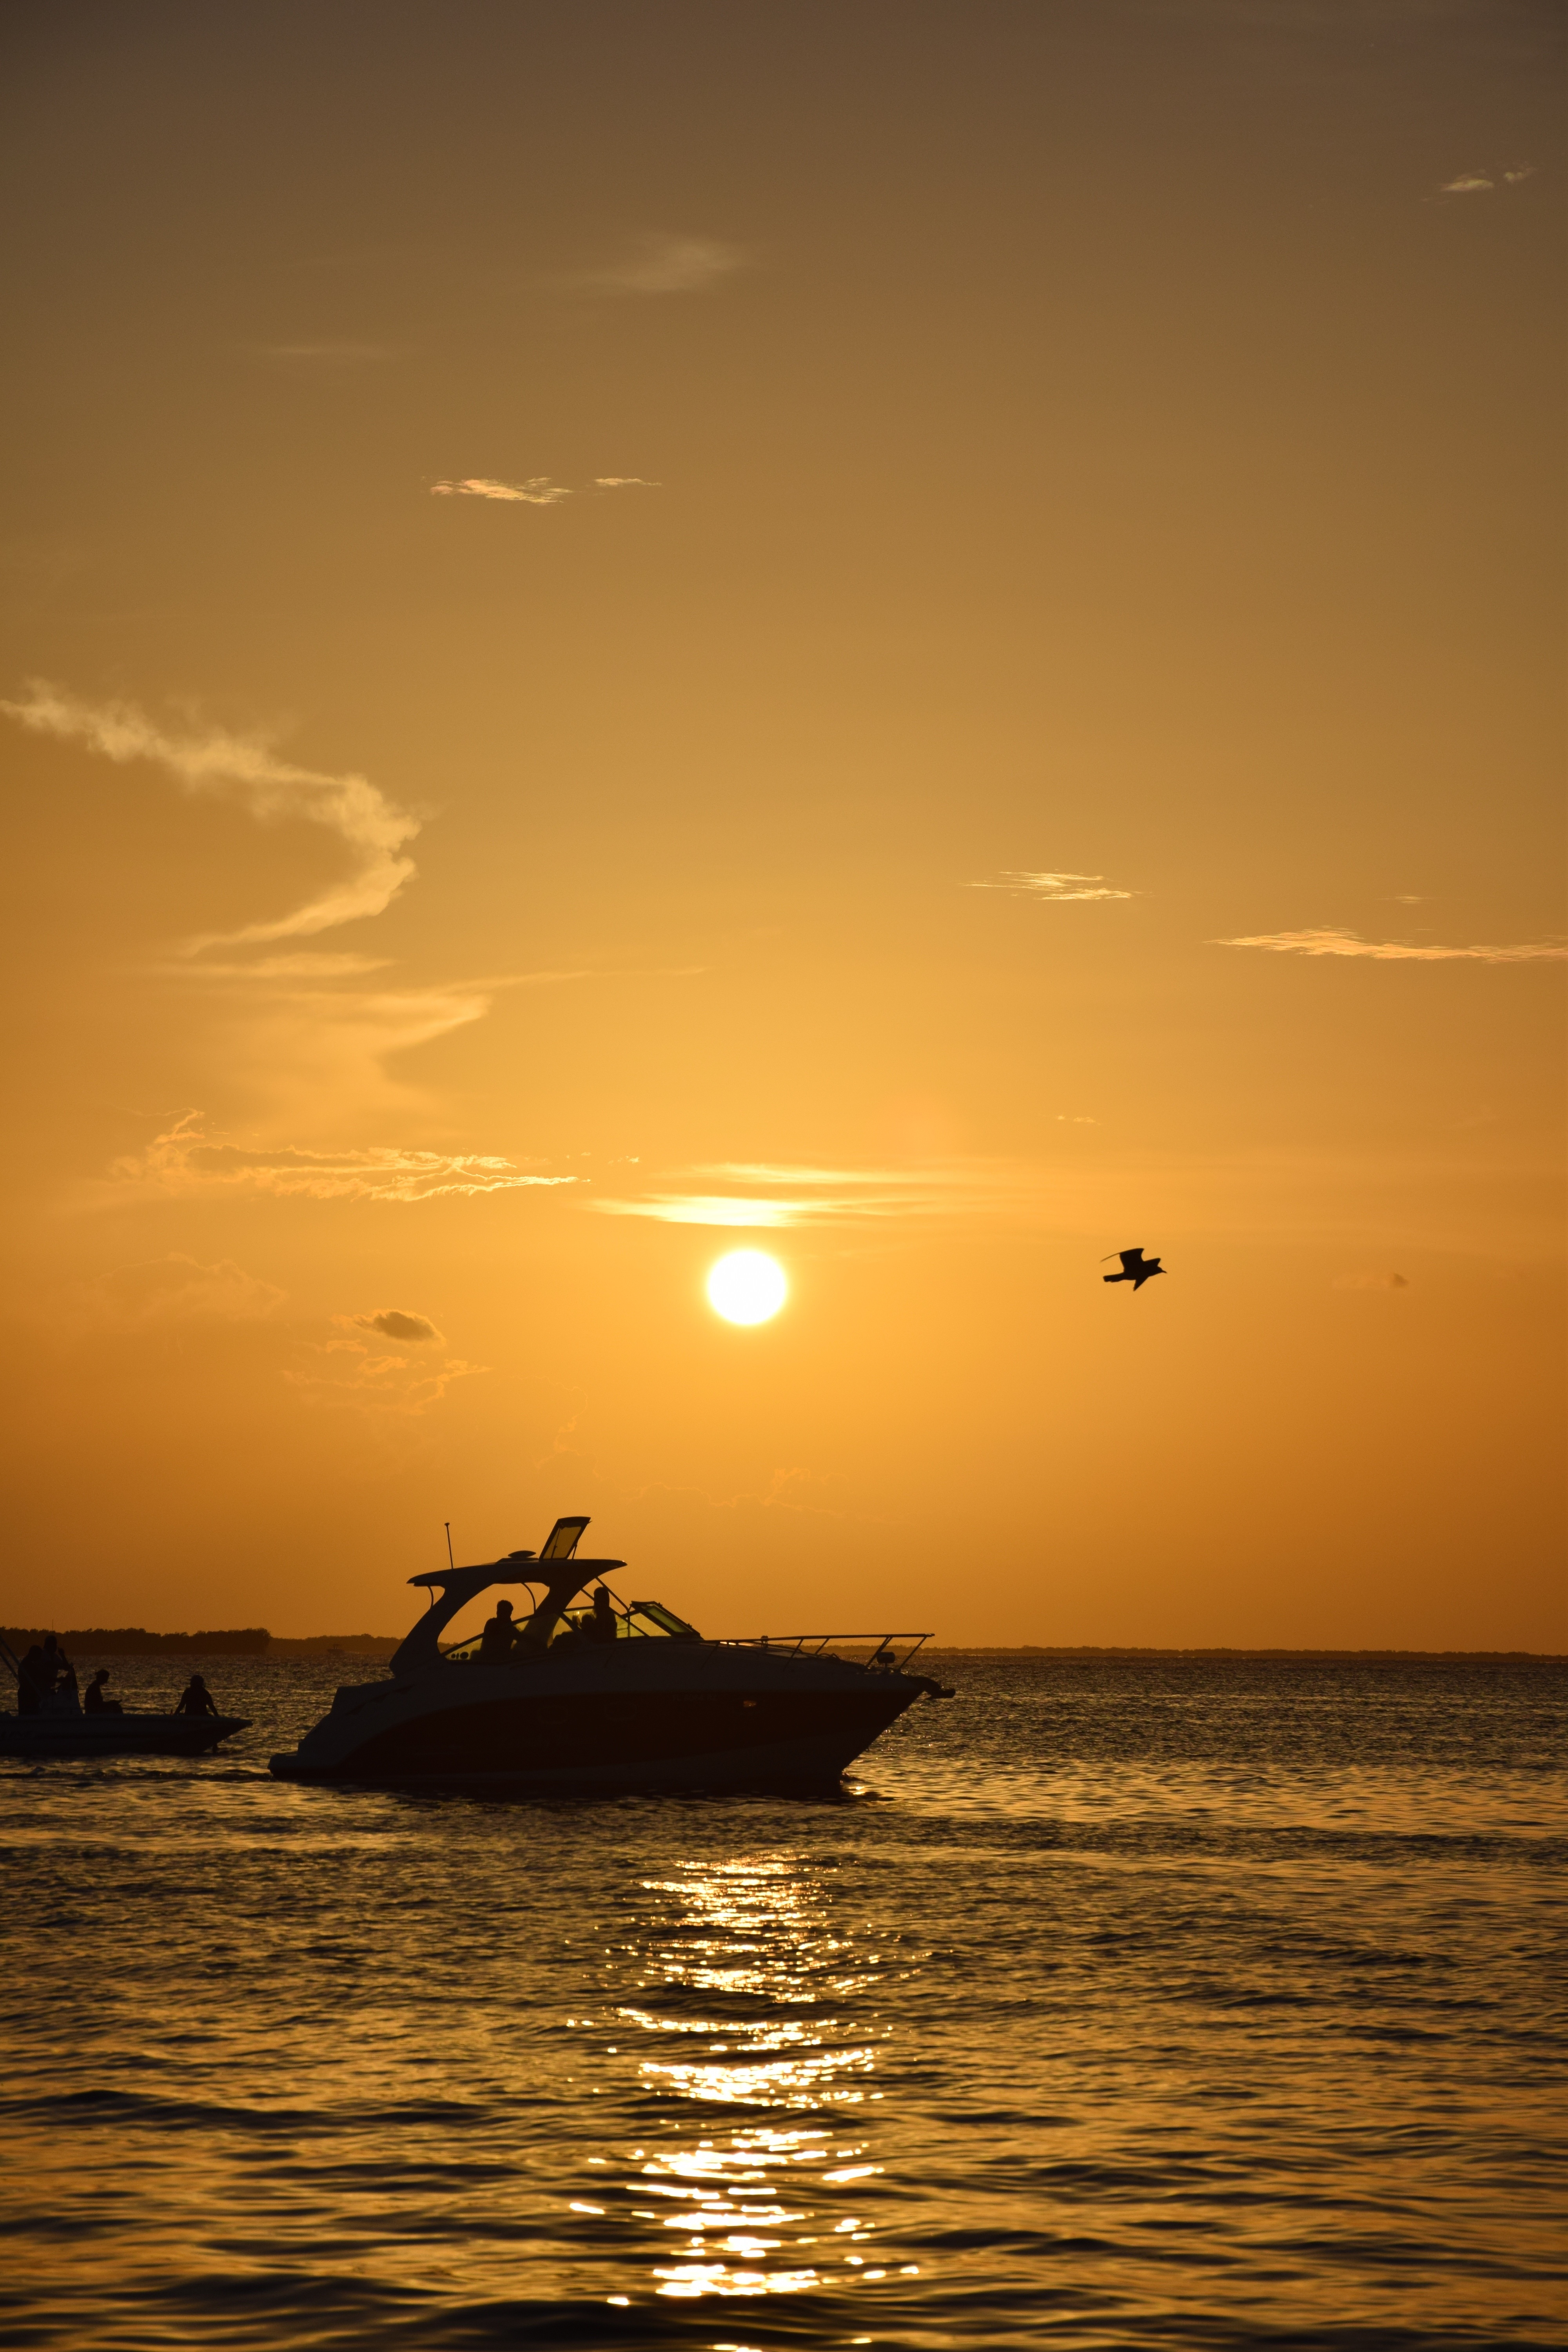
beach, landscape, sea, coast, water, nature, ocean, horizon, bird, sky, sun, sunrise, sunset, boat, sunlight, morning, wave, dawn, seagull, dusk, tranquility, evening, reflection, blue, speedboat, united states, birds, clouds, holidays, mar, litoral, sol, afternoon, eventide, orla, afterglow, salt water, tropical birds, end of afternoon, sun set